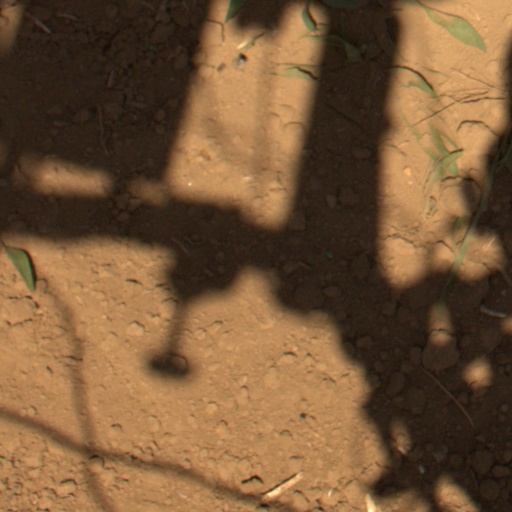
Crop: Jerusalem artichoke